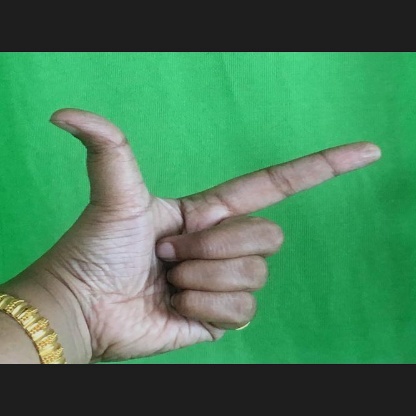
Mudra: Chandrakala